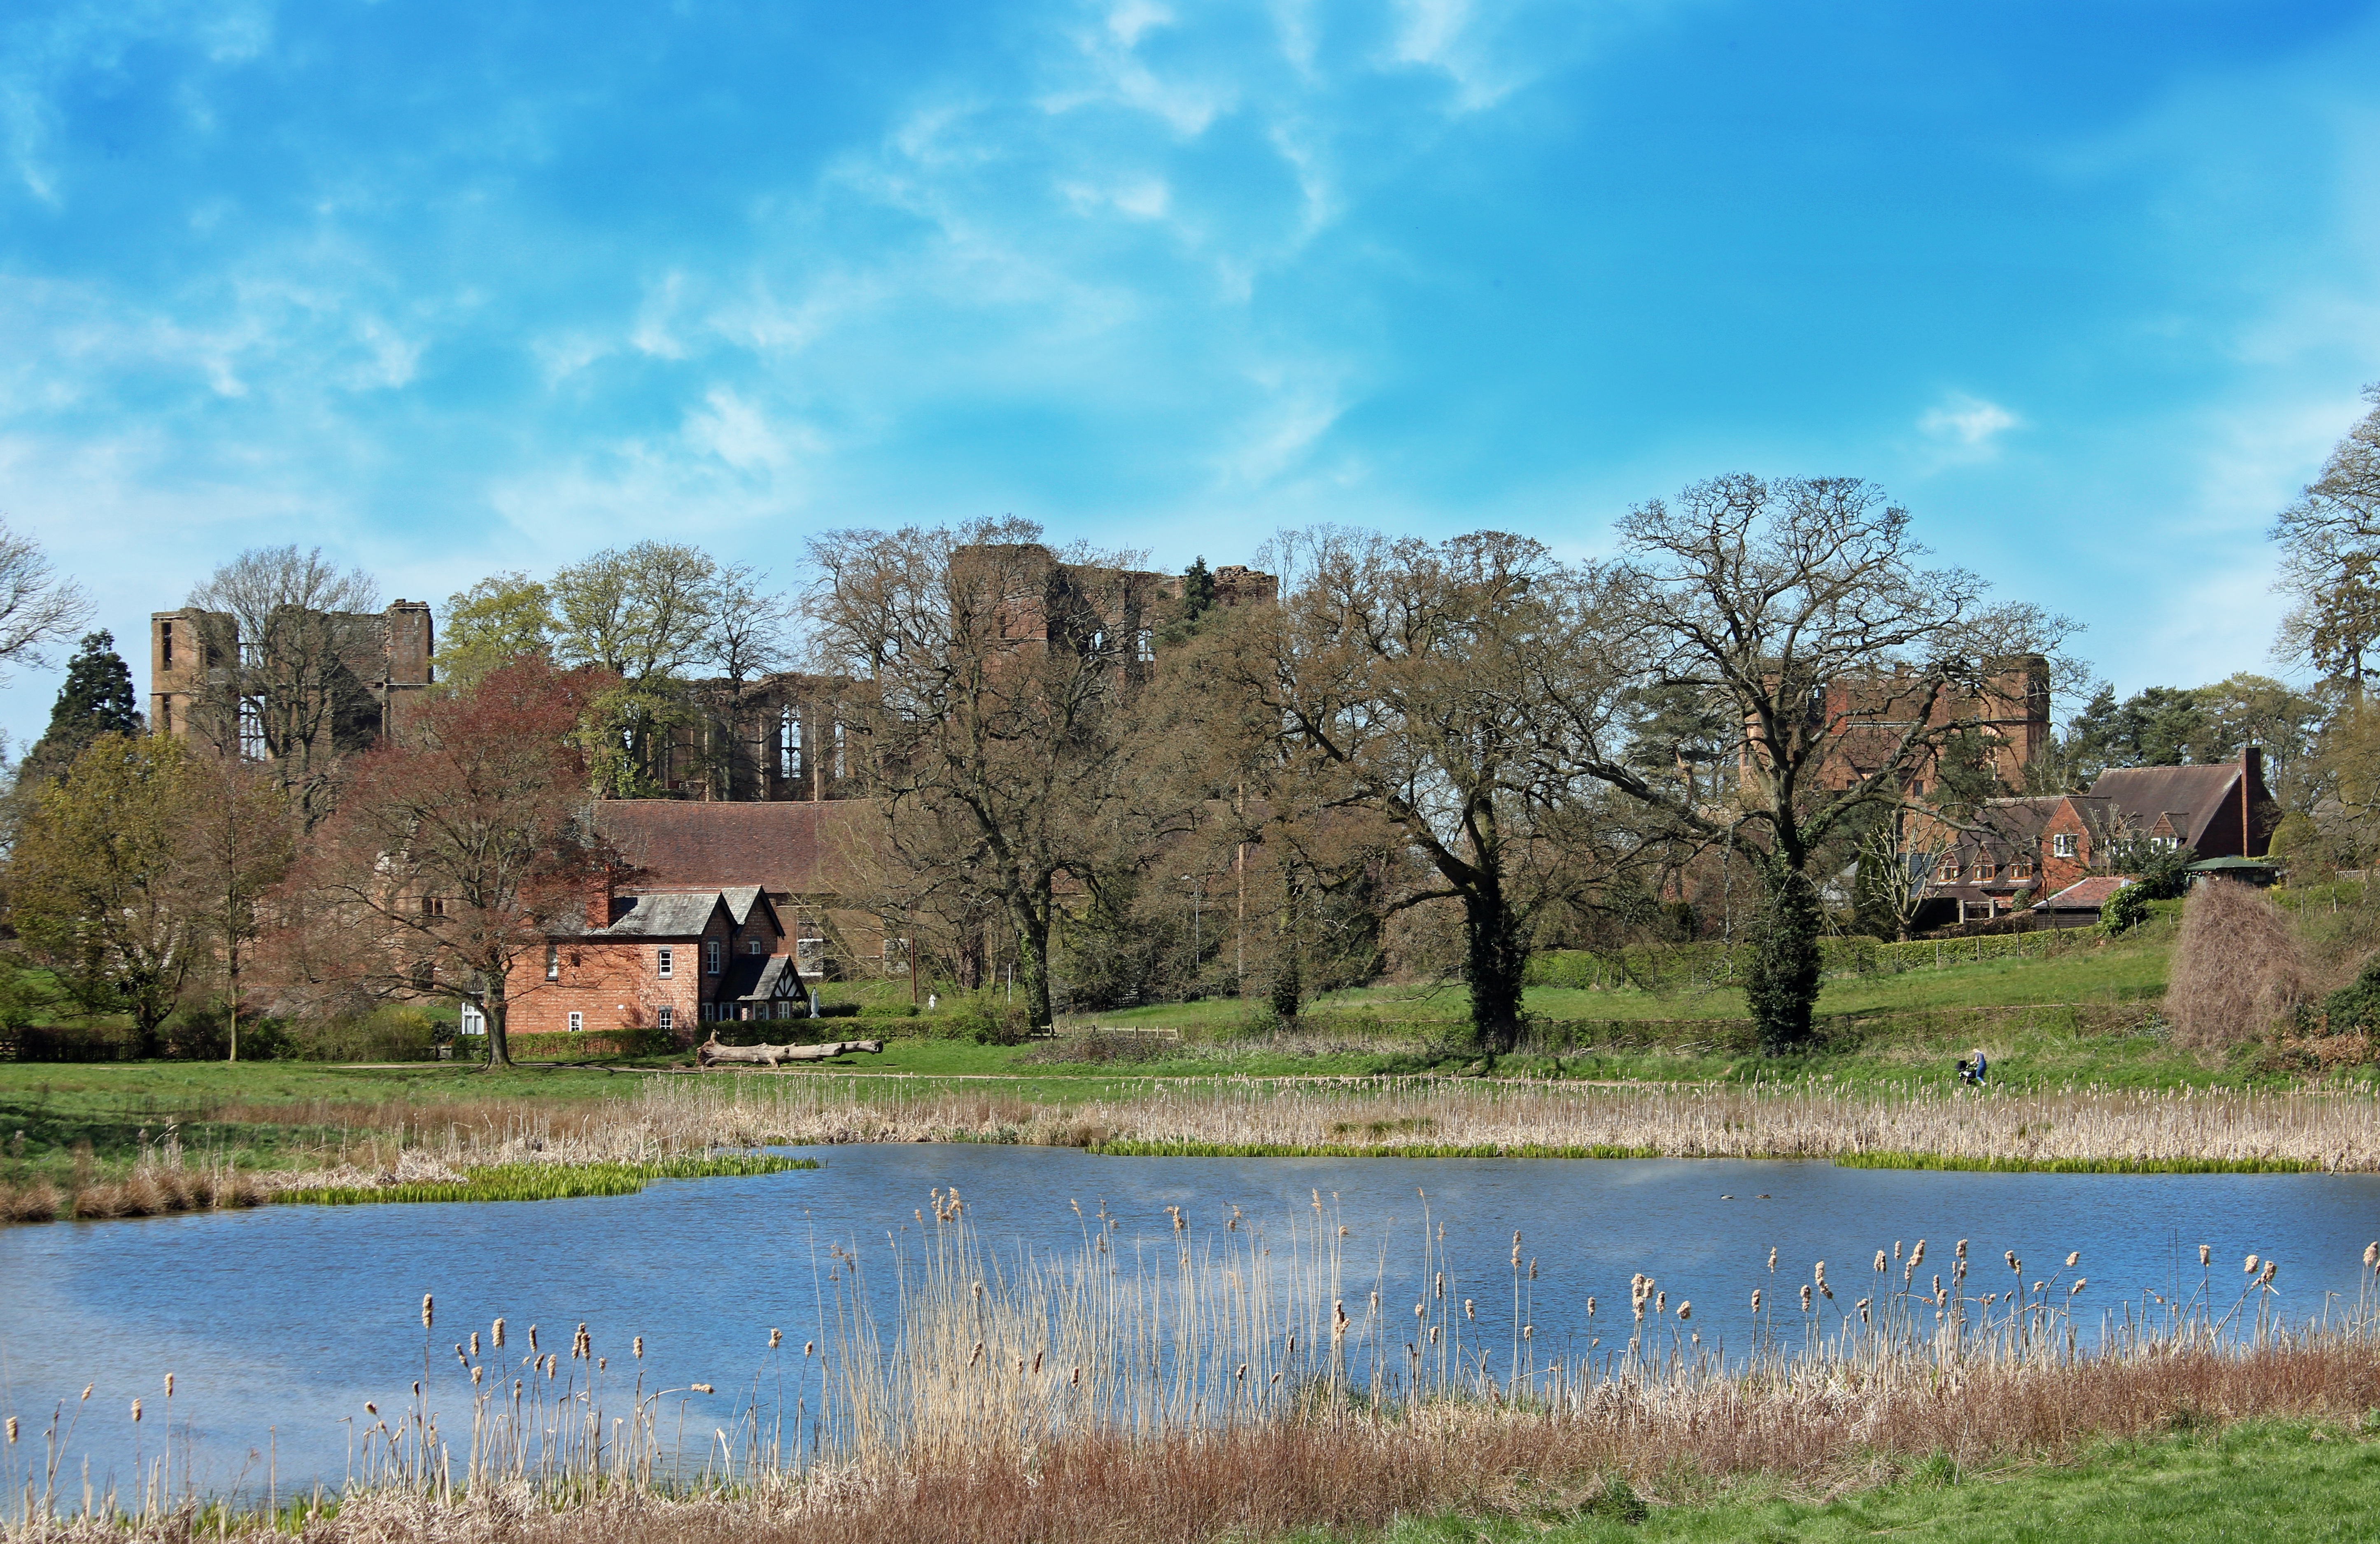
landscape, tree, water, nature, grass, cloud, plant, sky, field, farm, meadow, house, leaf, lake, old, home, wall, river, canal, monument, village, pond, spring, reflection, cottage, pasture, castle, ancient, reservoir, tourism, waterway, uk, england, medieval, bank, fortress, cool image, grassland, wetland, floodplain, british, royalty, culture, history, english, heritage, midlands, estate, warwickshire, cool photo, traditional, watercourse, ruined, real estate, rural area, ramparts, warwick, kenilworth, land lot, kenilworth castle, national trust for places of historic interest or natural beauty, lacustrine plain